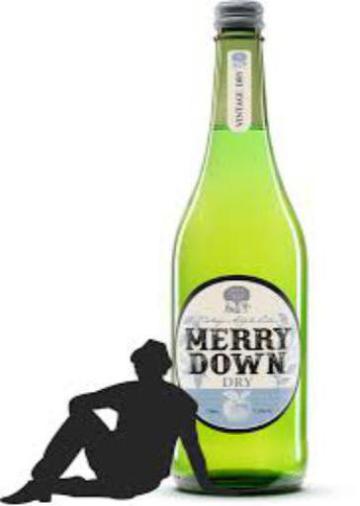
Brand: merrydown
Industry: Food